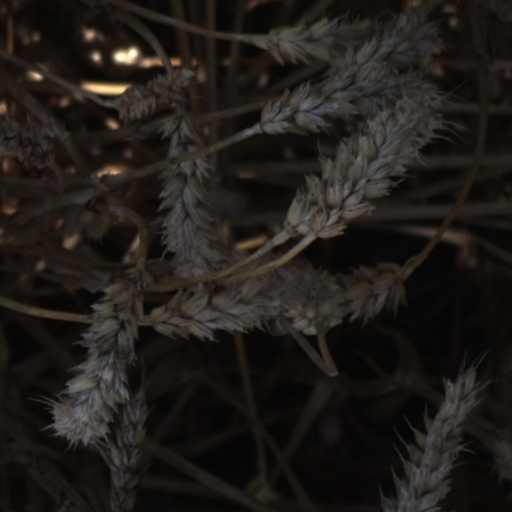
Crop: wheat